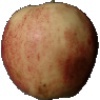
Label: Apple Red 3